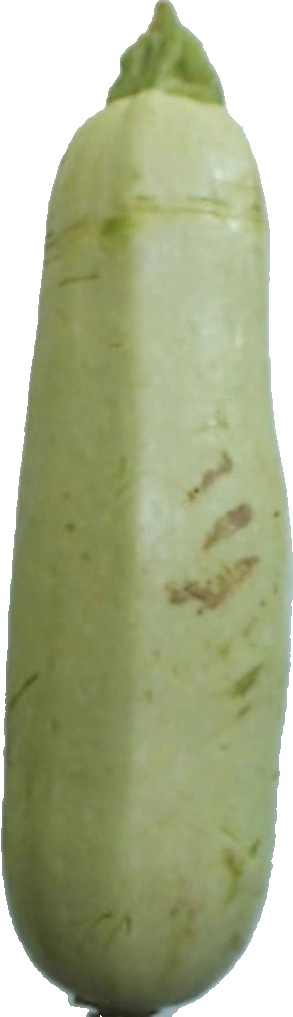
Label: zucchini_1